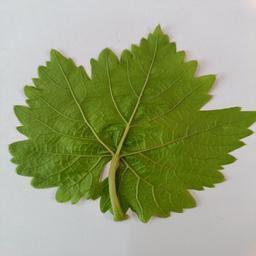
Label: Healthy Leaves